Salt Lake City and County Building

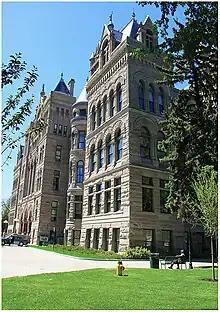
Salt Lake City and County Building Utah US May 15, 2011

The building's surface is elaborately carved from the gray Utah Kyune sandstone it's made of. To the right of the entrance on the south side is the face of Father DeSmet, a Jesuit priest who preached to Native Americans and had contact with the Latter-day Saints before and after they traveled to Utah. To the left is the Spanish conquistador García López de Cárdenas who explored Southern Utah by 1540. Above the granite columns on the east and west sides of the building are carvings of pioneer women. Between the portal and balcony are portraits of Chief Joseph and Chief Wakara and Jim Bridger. Above the west entrance left-to-right are R. N. Baskin, mayor of Salt Lake City in 1892–1895, Jedediah M. Grant, Salt Lake's first mayor in 1851–1857, and Jacob B. Blair Salt Lake County's probate judge in 1892–1895. The north side features a depiction of the Domínguez–Escalante expedition which entered Utah in 1776 and named many of the state's physical features. Gargoyles, eagles, sea monsters, beehives, Masonic icons, suns, and other symbols dot the building's rich exterior.